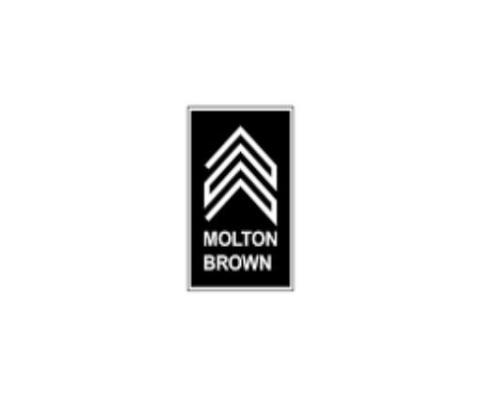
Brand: molton brown
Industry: Necessities